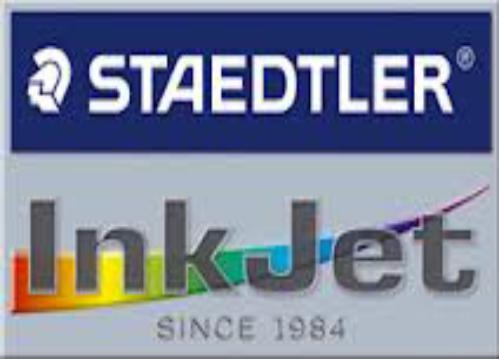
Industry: Necessities